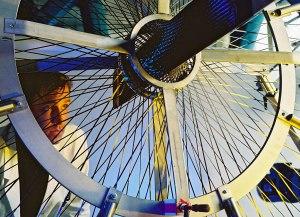
Roue et technicien EADS